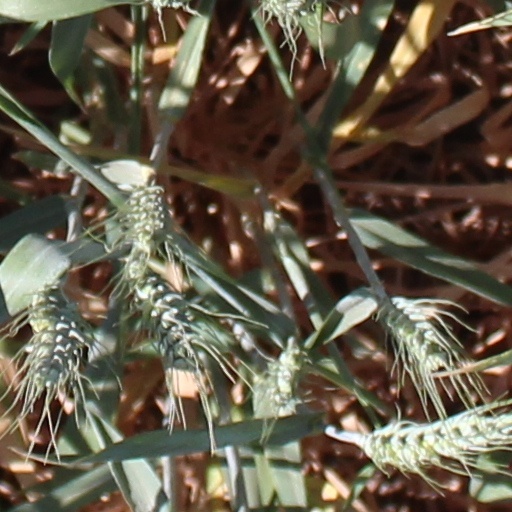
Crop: wheat